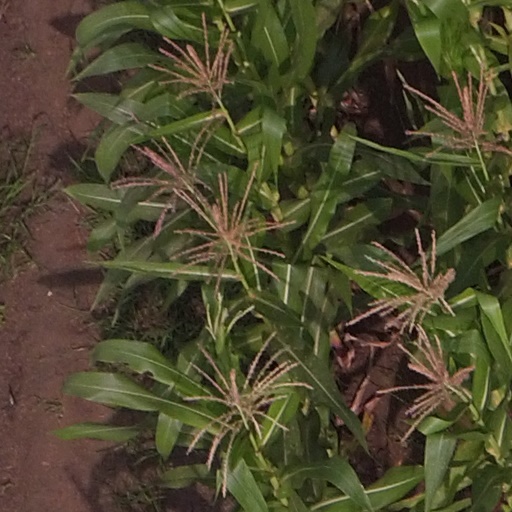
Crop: maize; corn